Mads Agesen

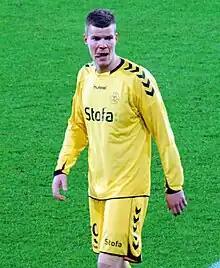

Mads Agesen (born 17 March 1983) is a Danish former professional footballer who played as a defender.